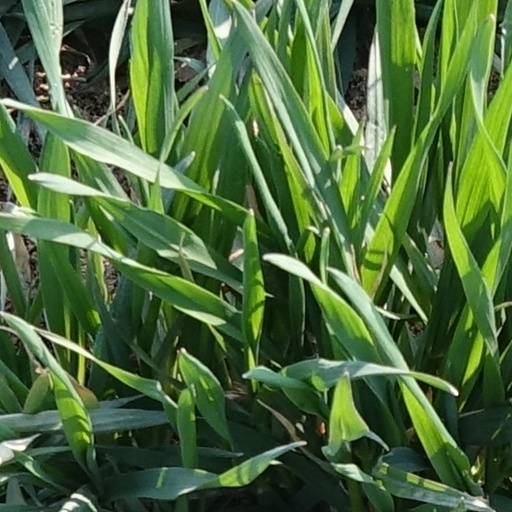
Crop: wheat